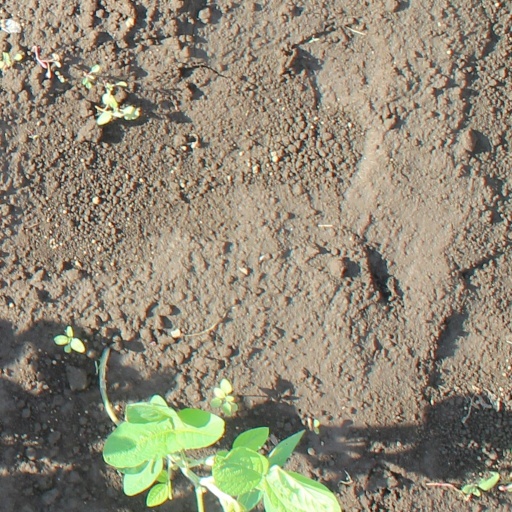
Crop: soybean